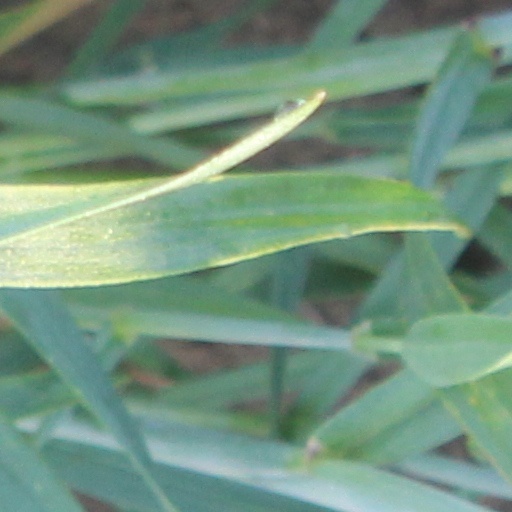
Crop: wheat